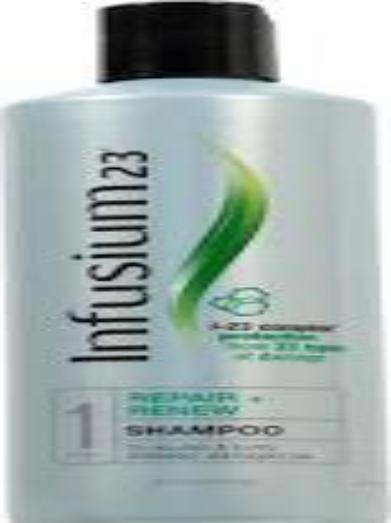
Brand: Infusium 23
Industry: Necessities